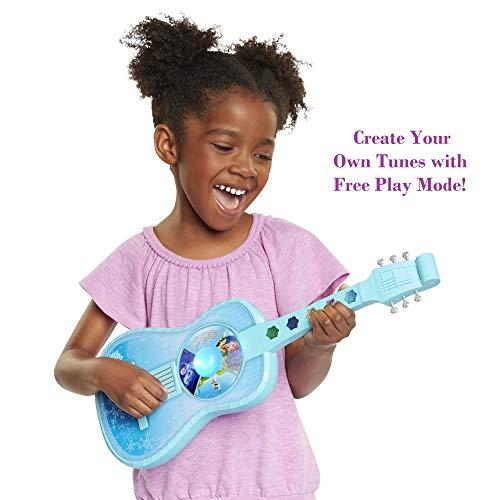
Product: Frozen Magic Touch Guitar - Features Songs - Let It Go, In Summer, For The First Time in Forever, 20 in
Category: Toys & Games | Dress Up & Pretend Play | Pretend Play
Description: Featured songs - “let it go,” "in summer" And “for the first time in forever".
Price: $22.99
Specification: ProductDimensions:20x2.5x9.5inches|ItemWeight:2.1pounds|ShippingWeight:2.1pounds(Viewshippingratesandpolicies)|ASIN:B07KWZ1D68|Itemmodelnumber:204782-1|Manufacturerrecommendedage:36months-6years